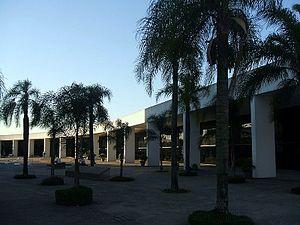
Le Mémorial de l'Amérique Latine est un complexe architectonique de 78 000 mètres carrés, dessiné par l'architecte Oscar Niemeyer. Situé dans le quartier de Barra Funda, à São Paulo, il a été inauguré le 18 mars 1989 pour développer le projet culturel de l'anthropologue Darcy Ribeiro.